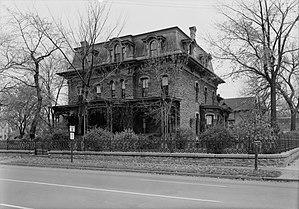
Alexander Ramsey, né le 8 septembre 1815 à Hummelstown et mort le 22 avril 1903 à Saint Paul, est un homme politique américain. Membre du Parti whig puis du Parti républicain, il est représentant de Pennsylvanie entre 1843 et 1847, gouverneur du territoire du Minnesota entre 1849 et 1853, gouverneur du Minnesota entre 1860 et 1863, sénateur du Minnesota entre 1863 et 1875 puis secrétaire à la Guerre entre 1879 et 1881 dans l'administration du président Rutherford B. Hayes.